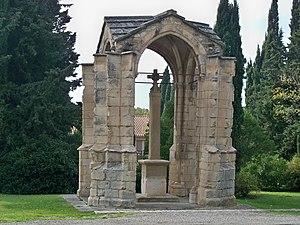
Croix couverte à Pernes les Fontaines, Vaucluse, France
Cet article recense les monuments historiques de Pernes-les-Fontaines, en France.
La Croix de Boët est une croix monumentale couverte située à la sortie du village de Pernes-les-Fontaines, route de Carpentras, dans le département français de Vaucluse et la région Provence-Alpes-Côte d'Azur.